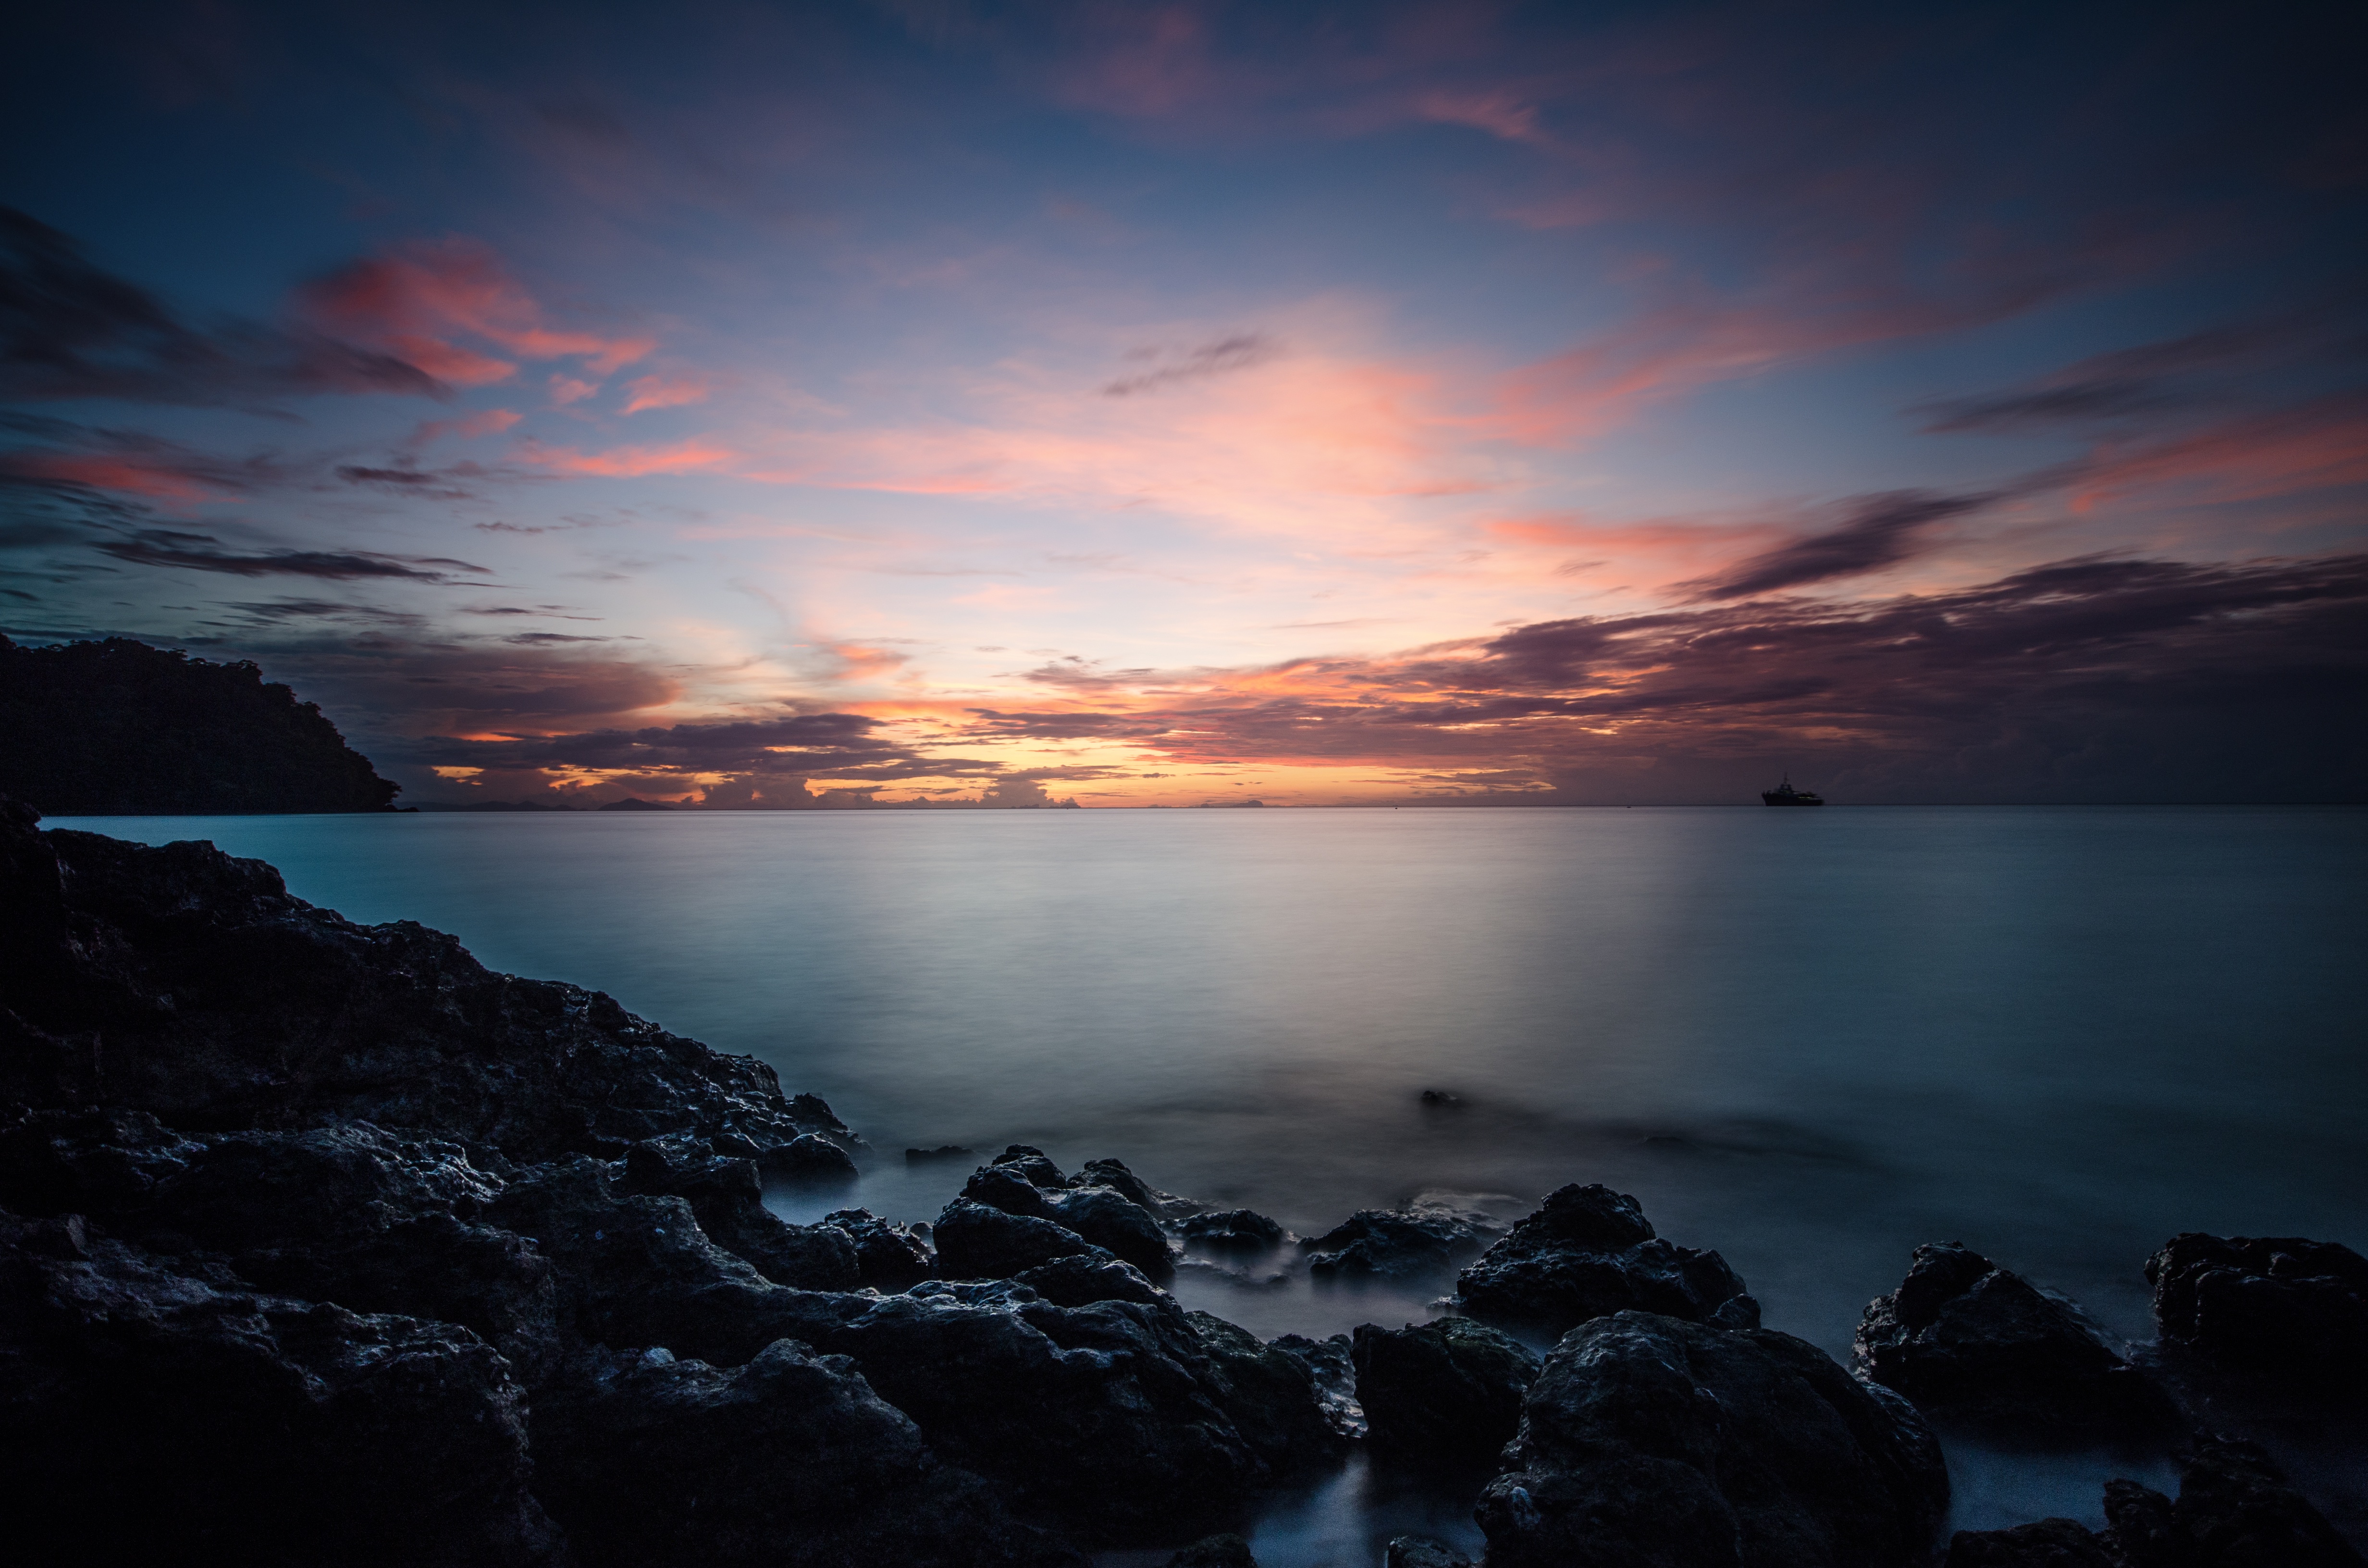
sea, coast, nature, ocean, horizon, cloud, sky, sunrise, sunset, morning, dawn, atmosphere, dusk, evening, reflection, seascape, rocks, afterglow